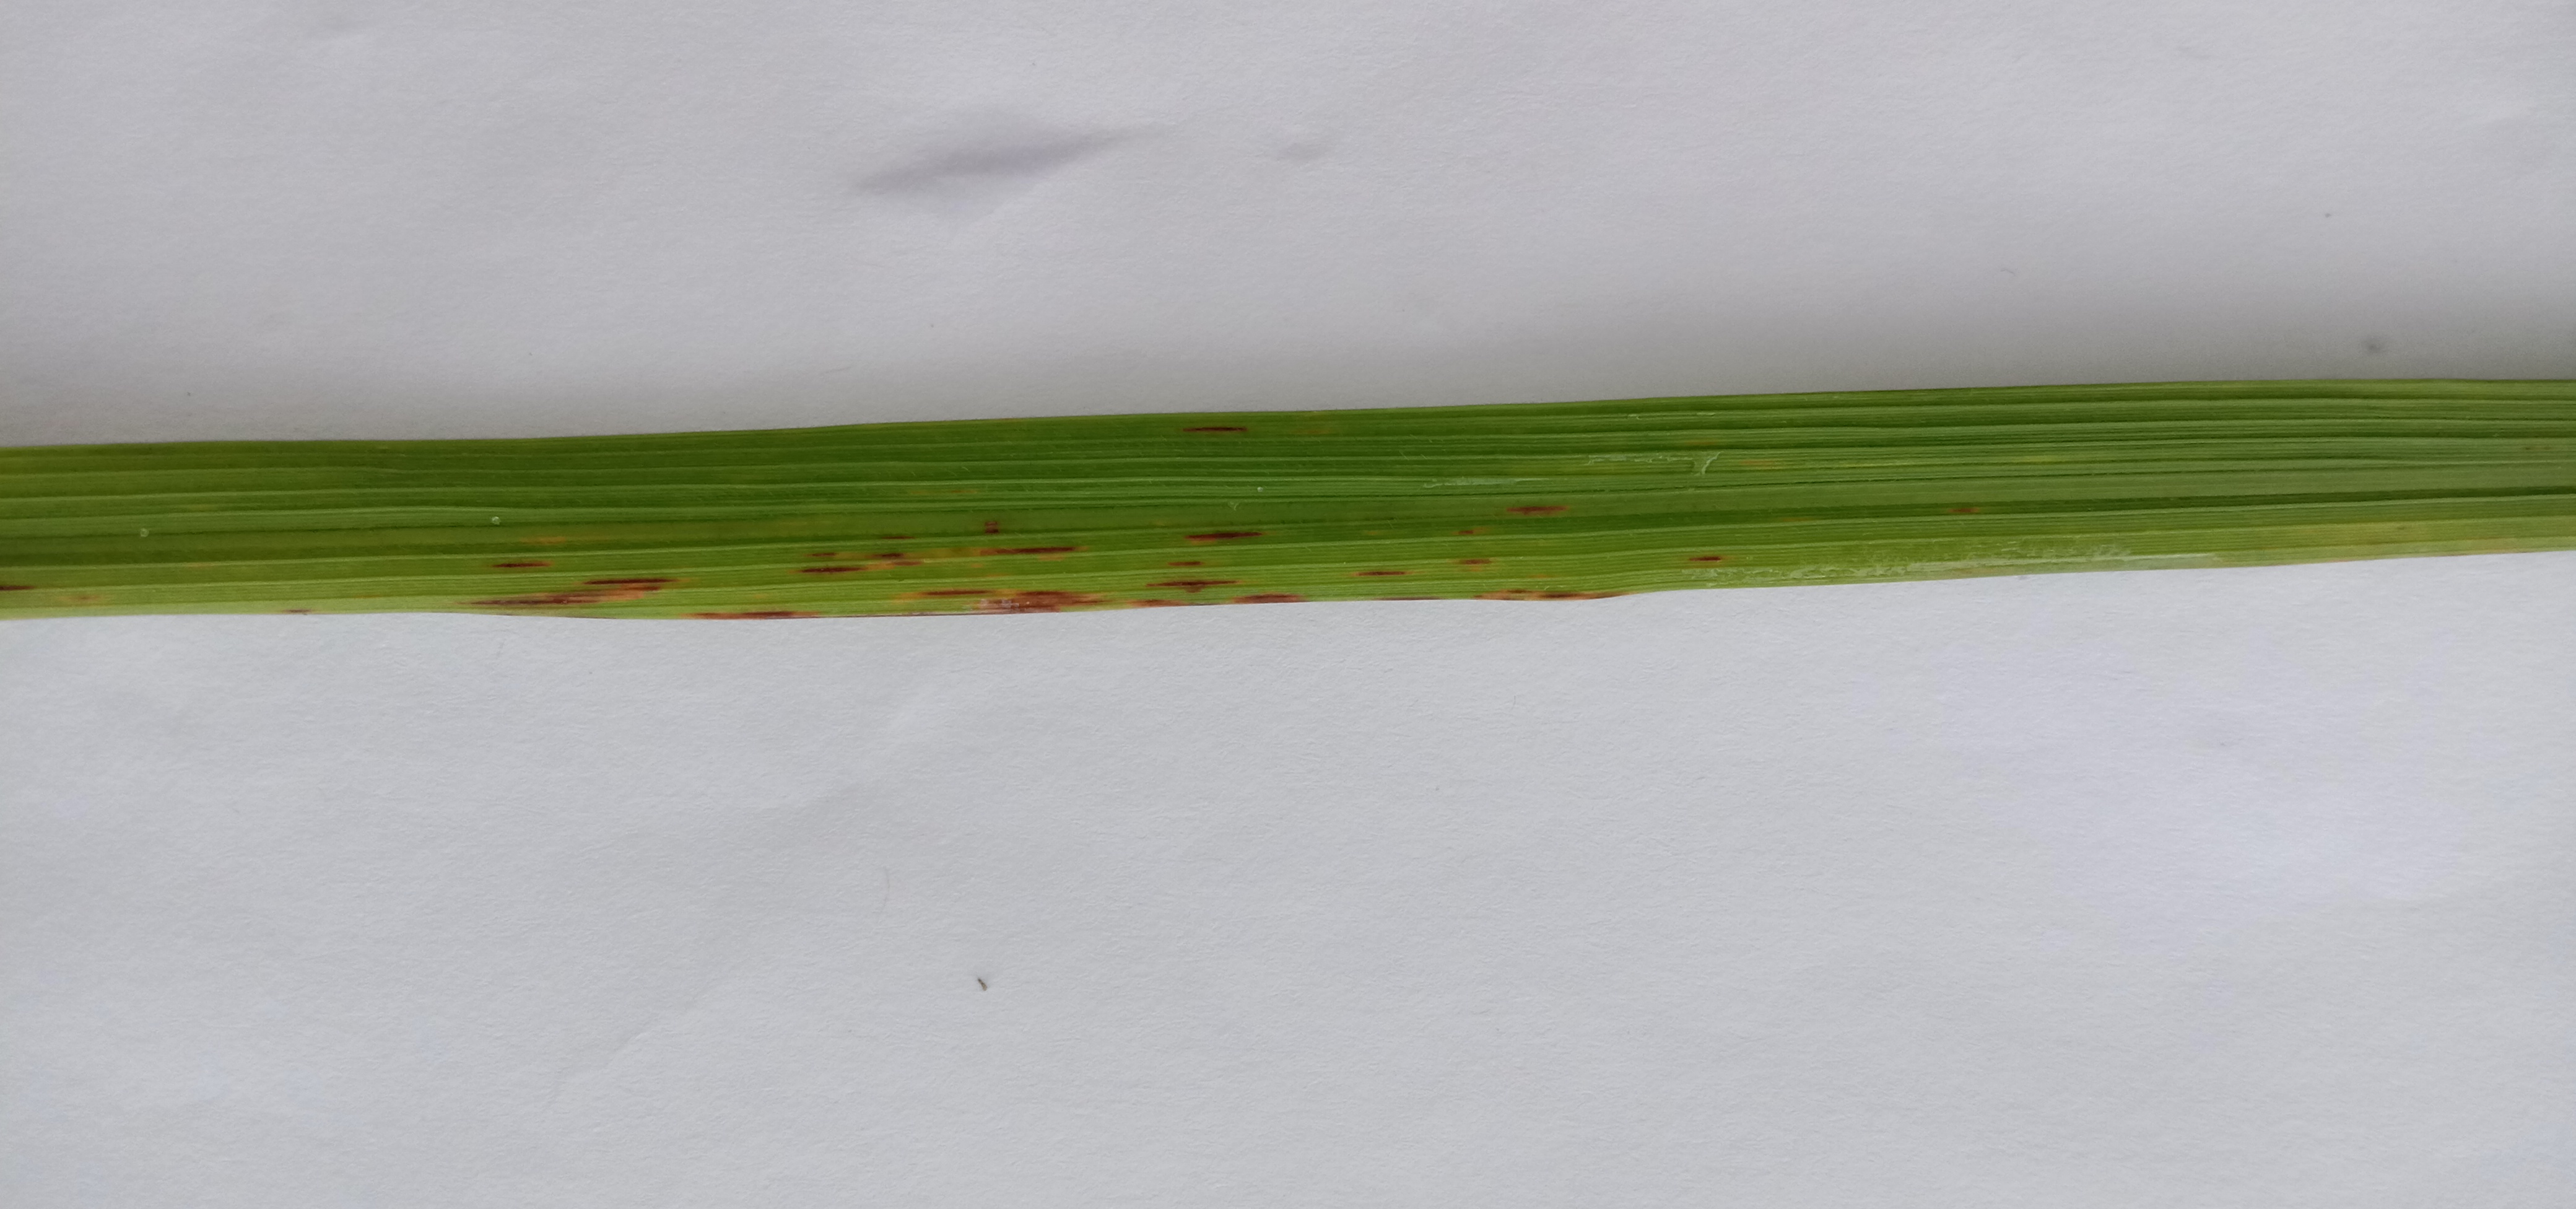
Label: Rice___Leaf_Blast